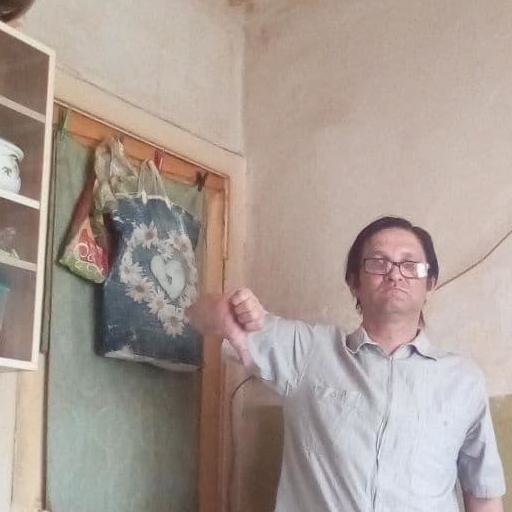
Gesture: dislike